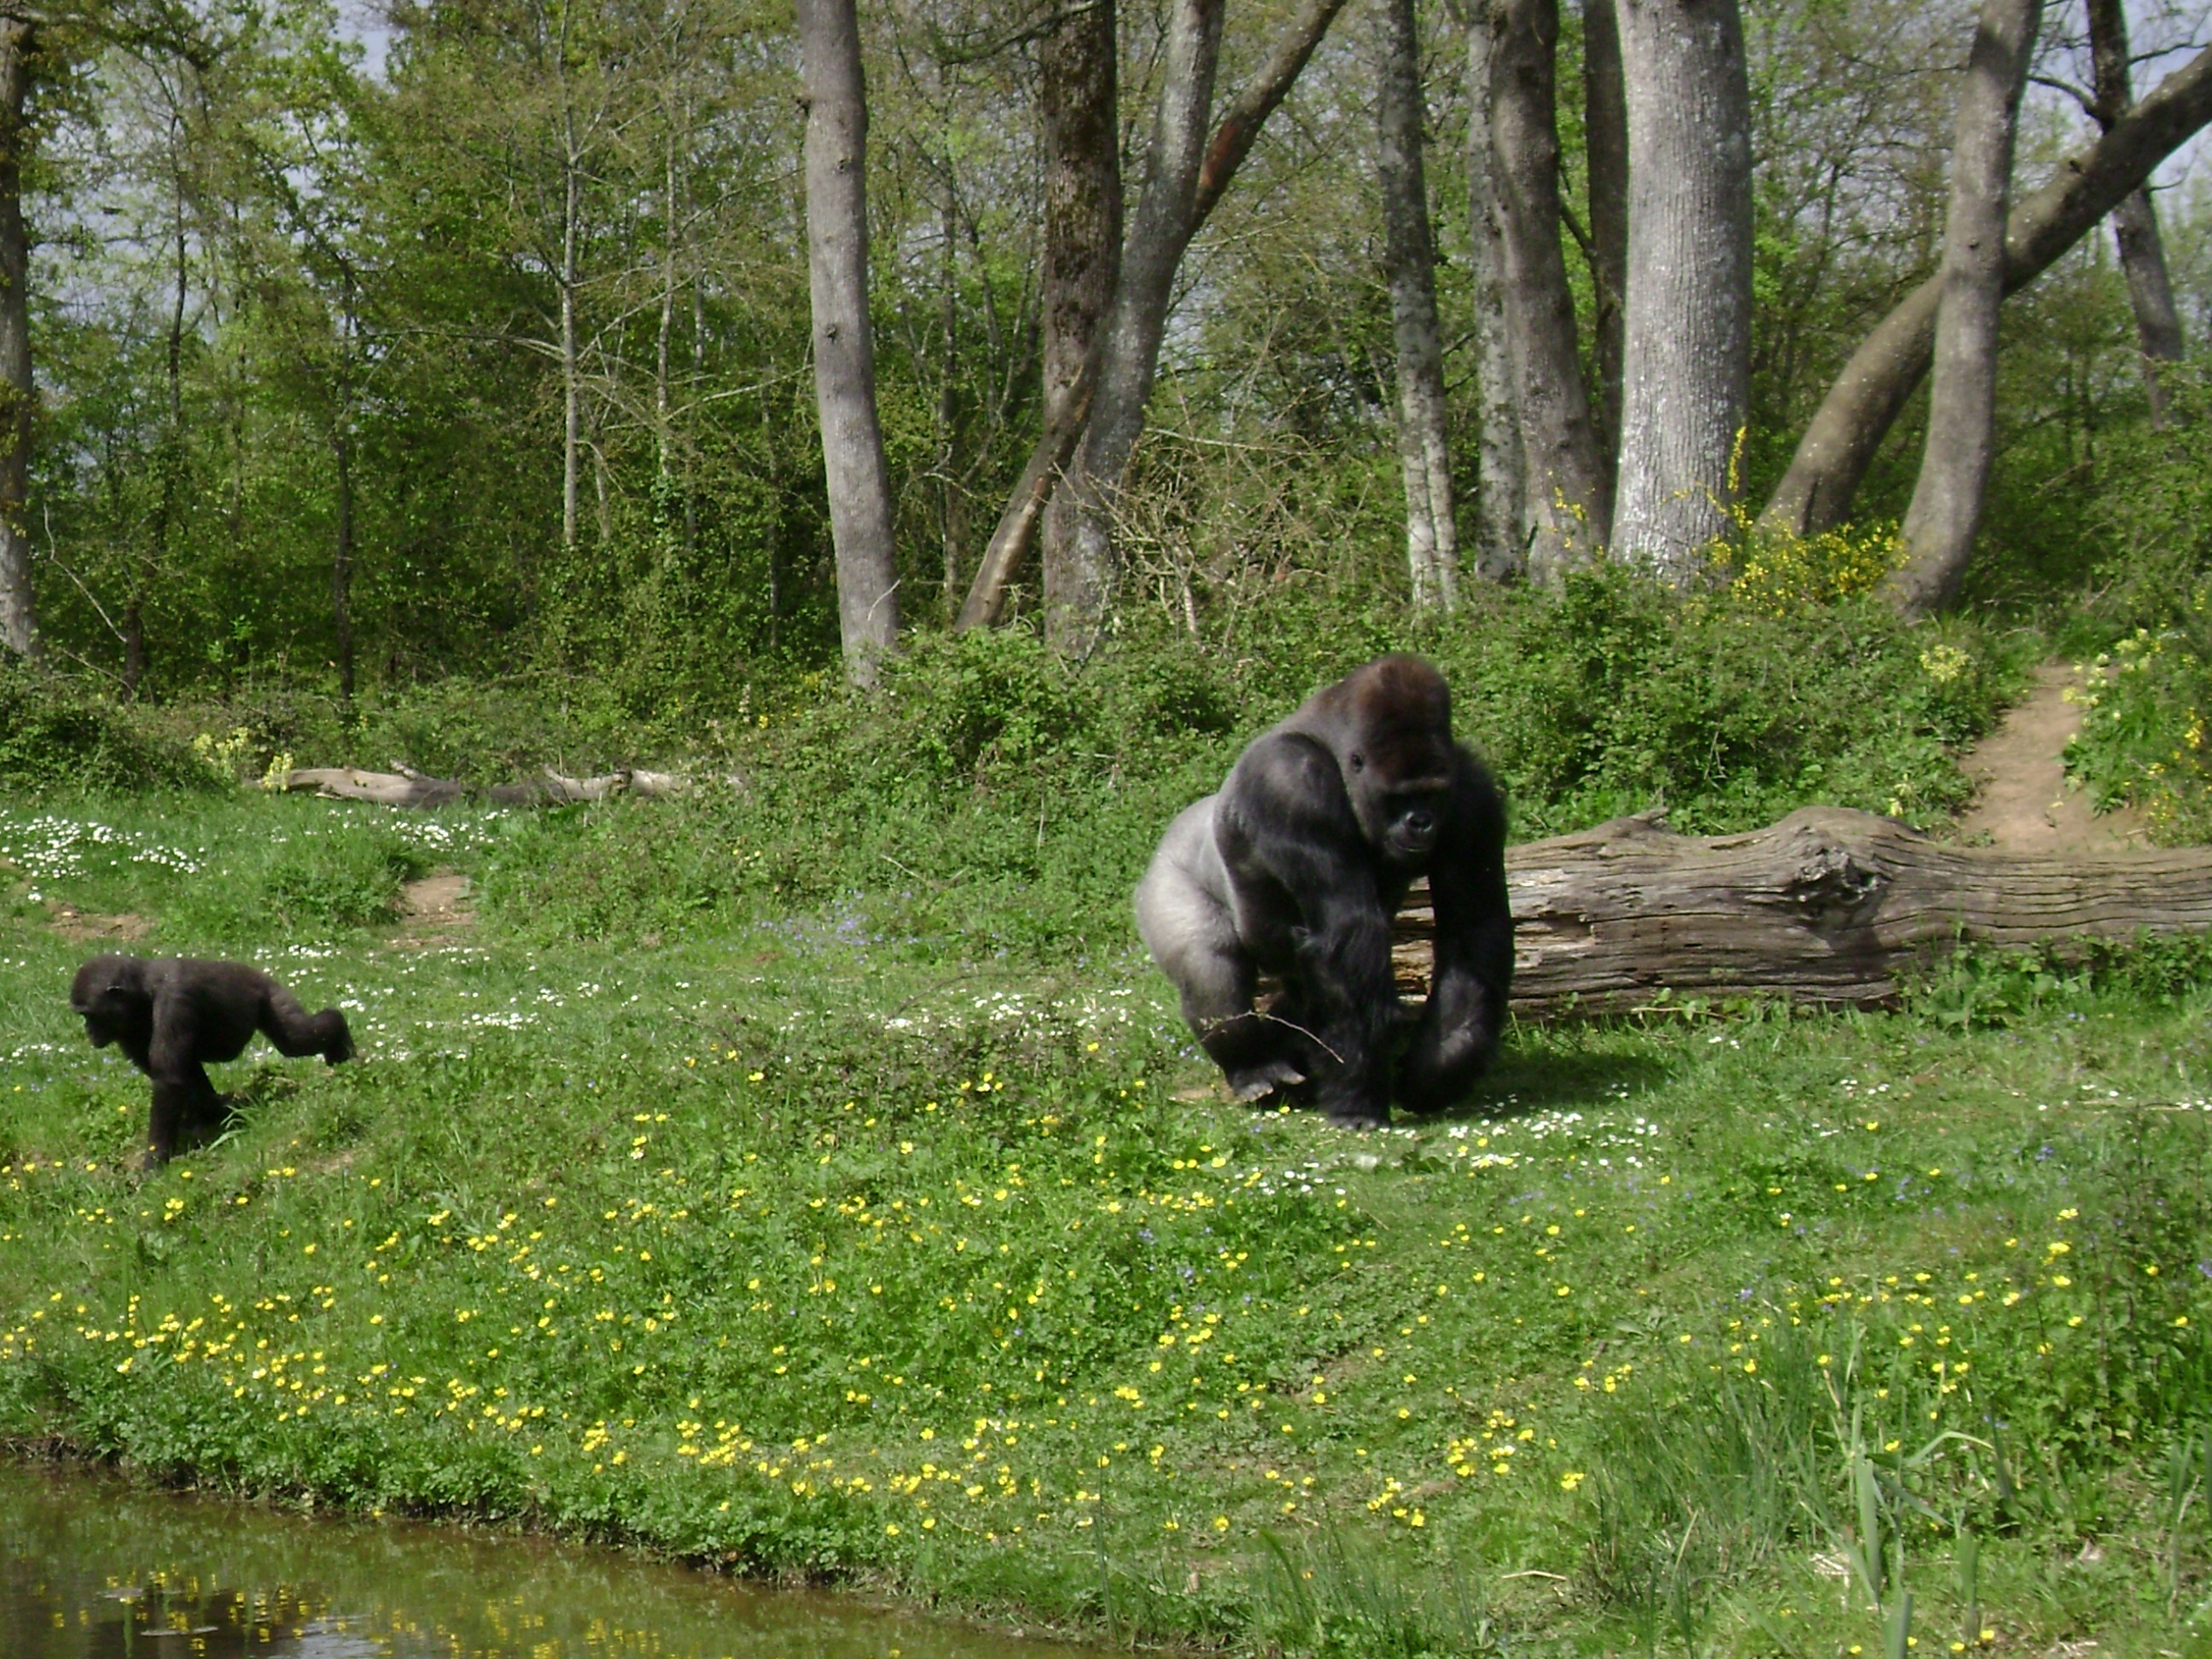
wildlife, zoo, mammal, monkey, fauna, primate, gorilla